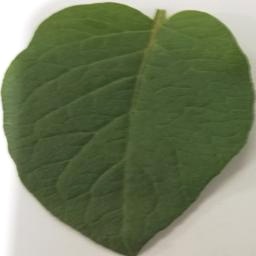
Etiqueta: Sana